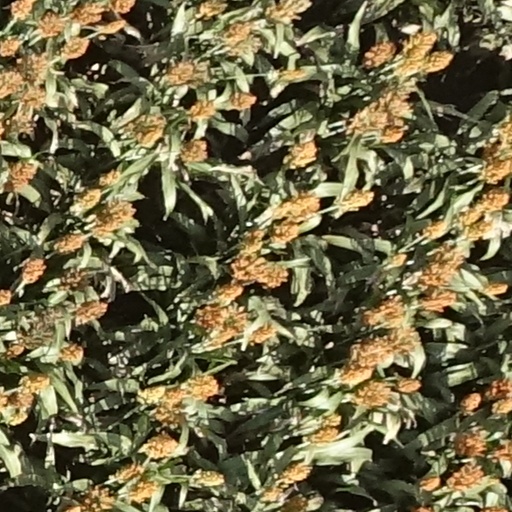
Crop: sorghum